E. Florence Barker

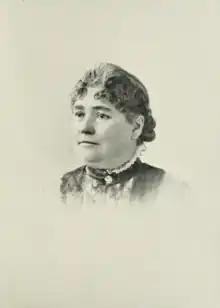

E. Florence Barker (Whittredge; March 29, 1840 – September 11, 1897) was a leader and an activist in the American woman's club movement. She was a co-founder and charter member, of a charitable organization, serving as the first president of the National Woman's Relief Corps (WRC). Elected in July 1883, she understood the need to negotiate cooperation with the parent organization, the Grand Army of the Republic. Barker was an eloquent speaker, and wrote more than a thousand letters during her administration.